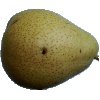
Label: pear_forelle